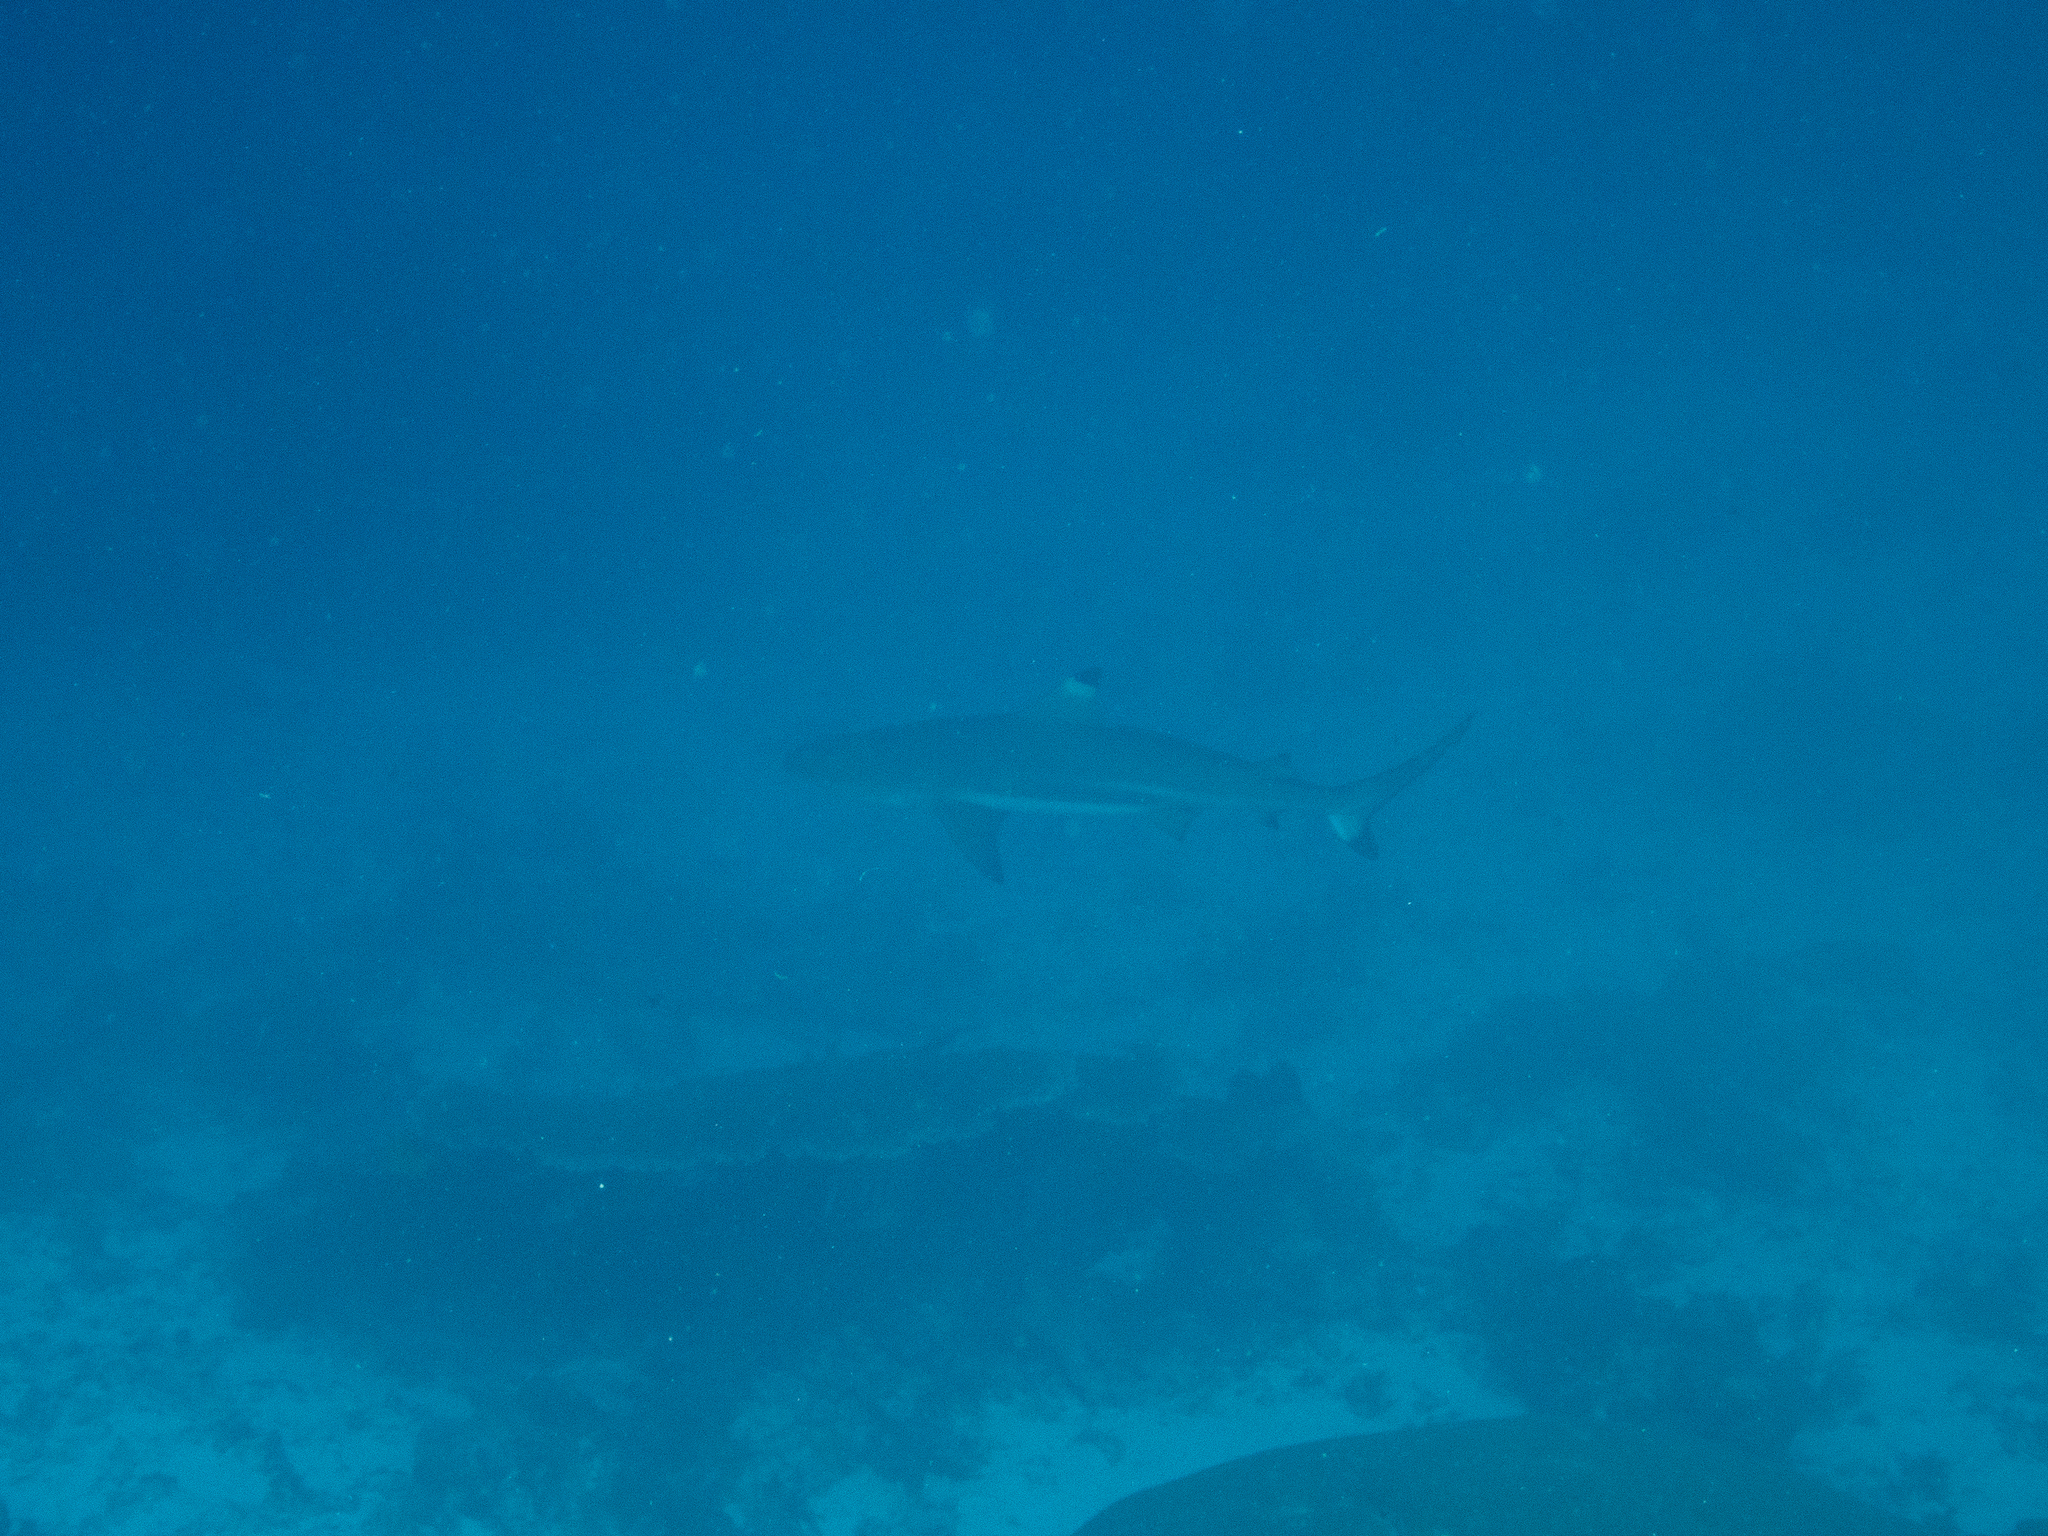
Carcharhinus melanopterus (Blacktip Reef Shark)